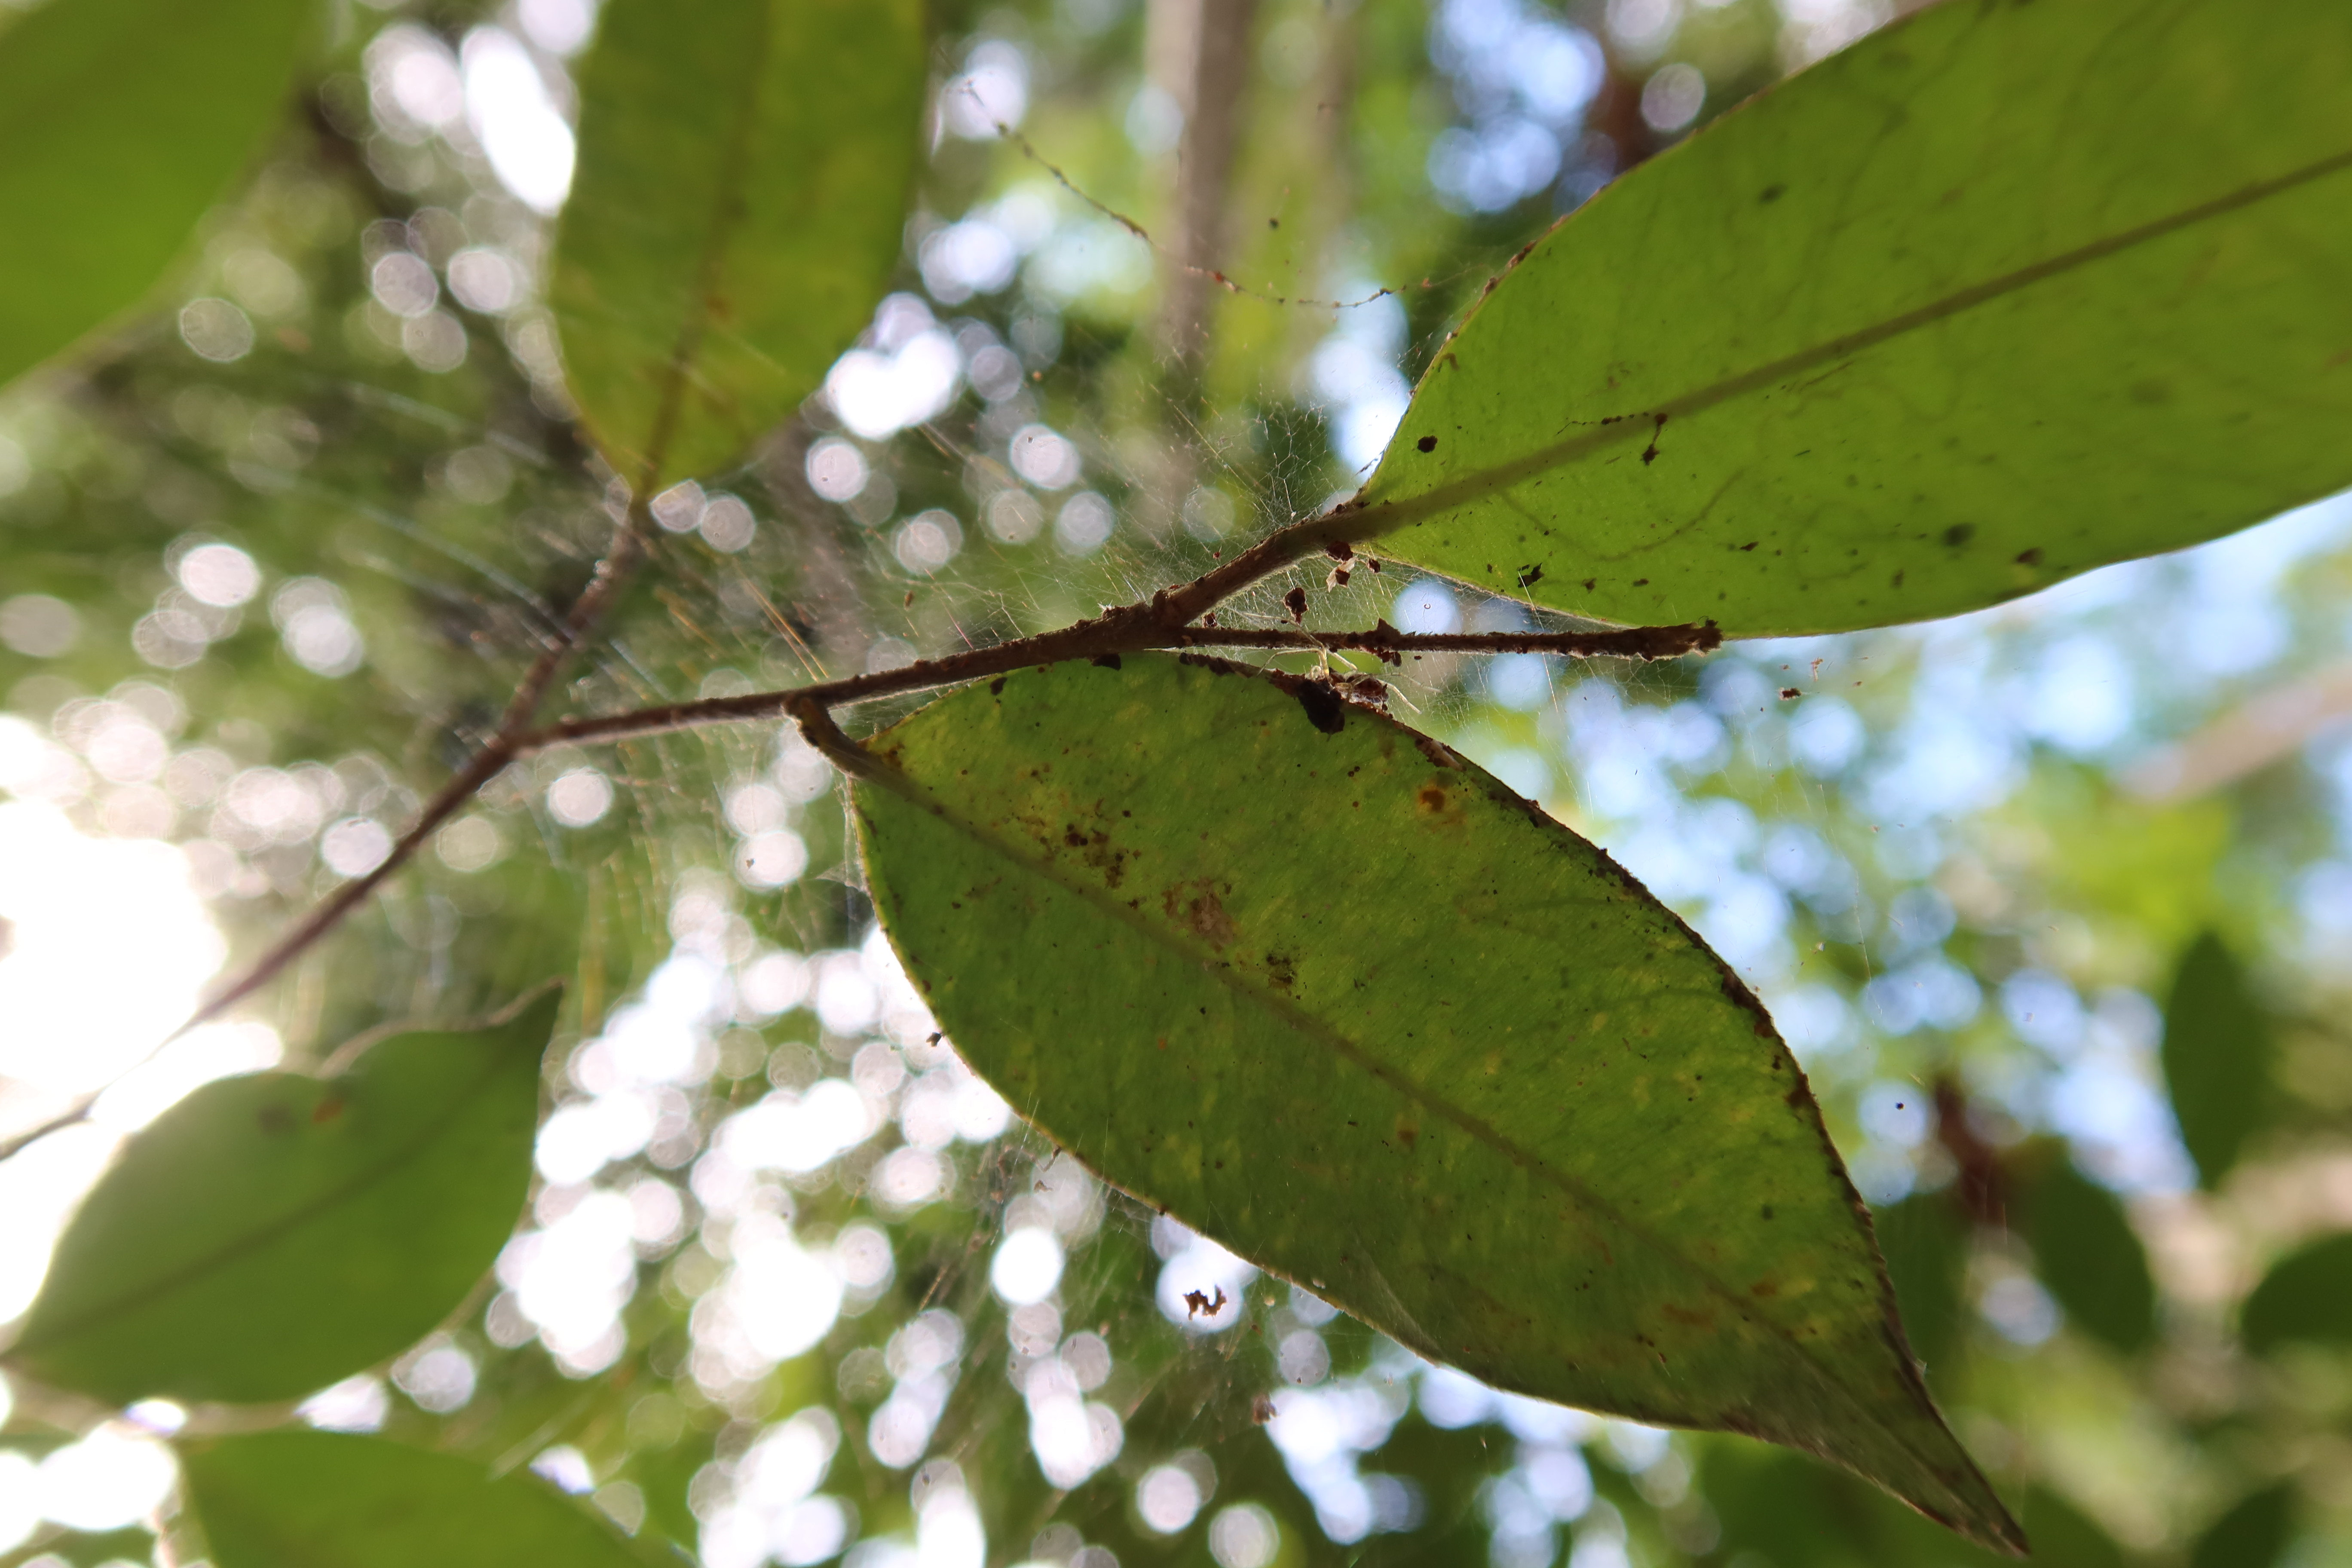
Label: Black spots